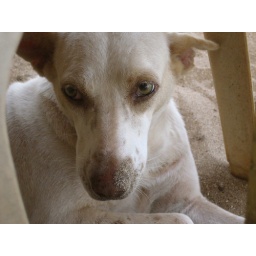
He made himself comfortable under my chair at the beach bar. Had to wake him for this photo op.